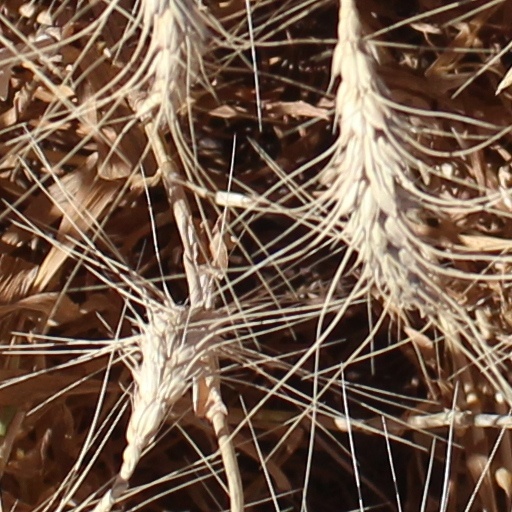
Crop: wheat